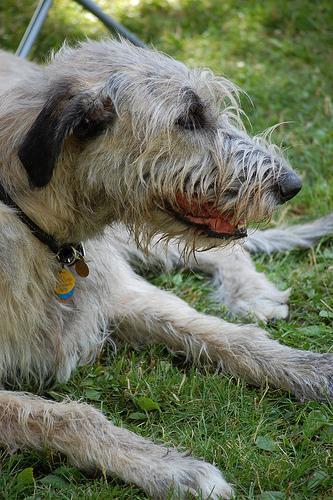
Irish_wolfhound